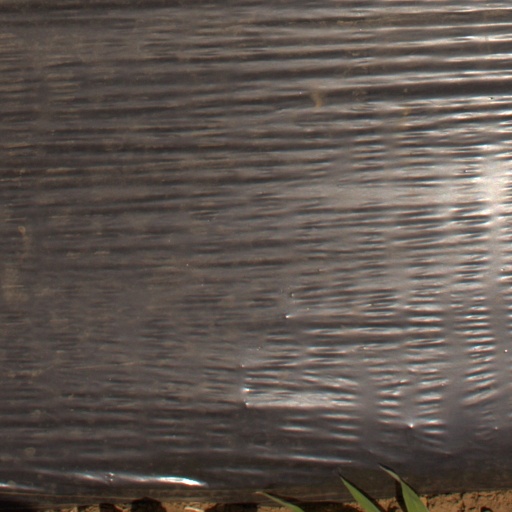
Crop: Jerusalem artichoke